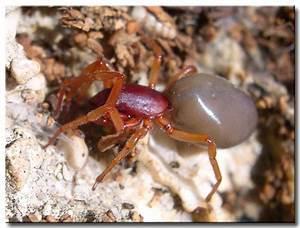
spider